Nuevo Cine Mexicano

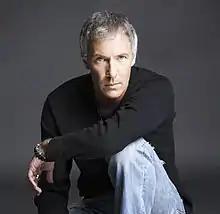
Alex Garcia, one of the most active producers of audiovisual content in the Spanish-speaking Americas.

The Golden Age of Mexican Cinema occurred from the 1930s to the 1960s, afterward, a period of low-budget B-movies funded by the state of Mexico was the primary source for films for the Mexican public. A resurgence of Mexican cinema was believed to occur in the 1970s, however, its success was short-lived as the majority Mexican filmgoers preferred Hollywood films.